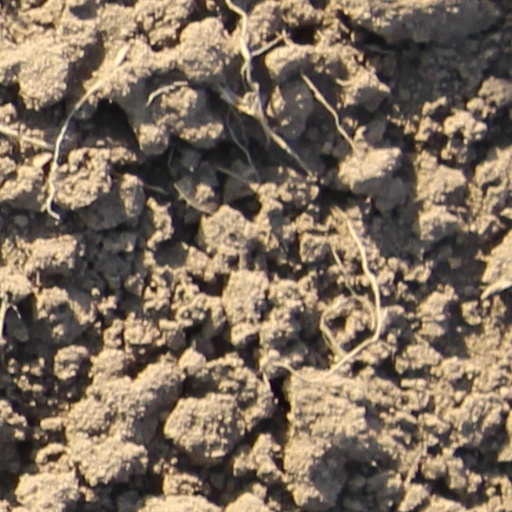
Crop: wheat